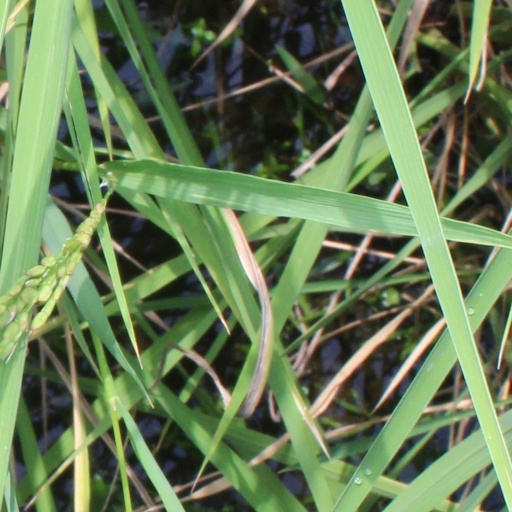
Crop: rice